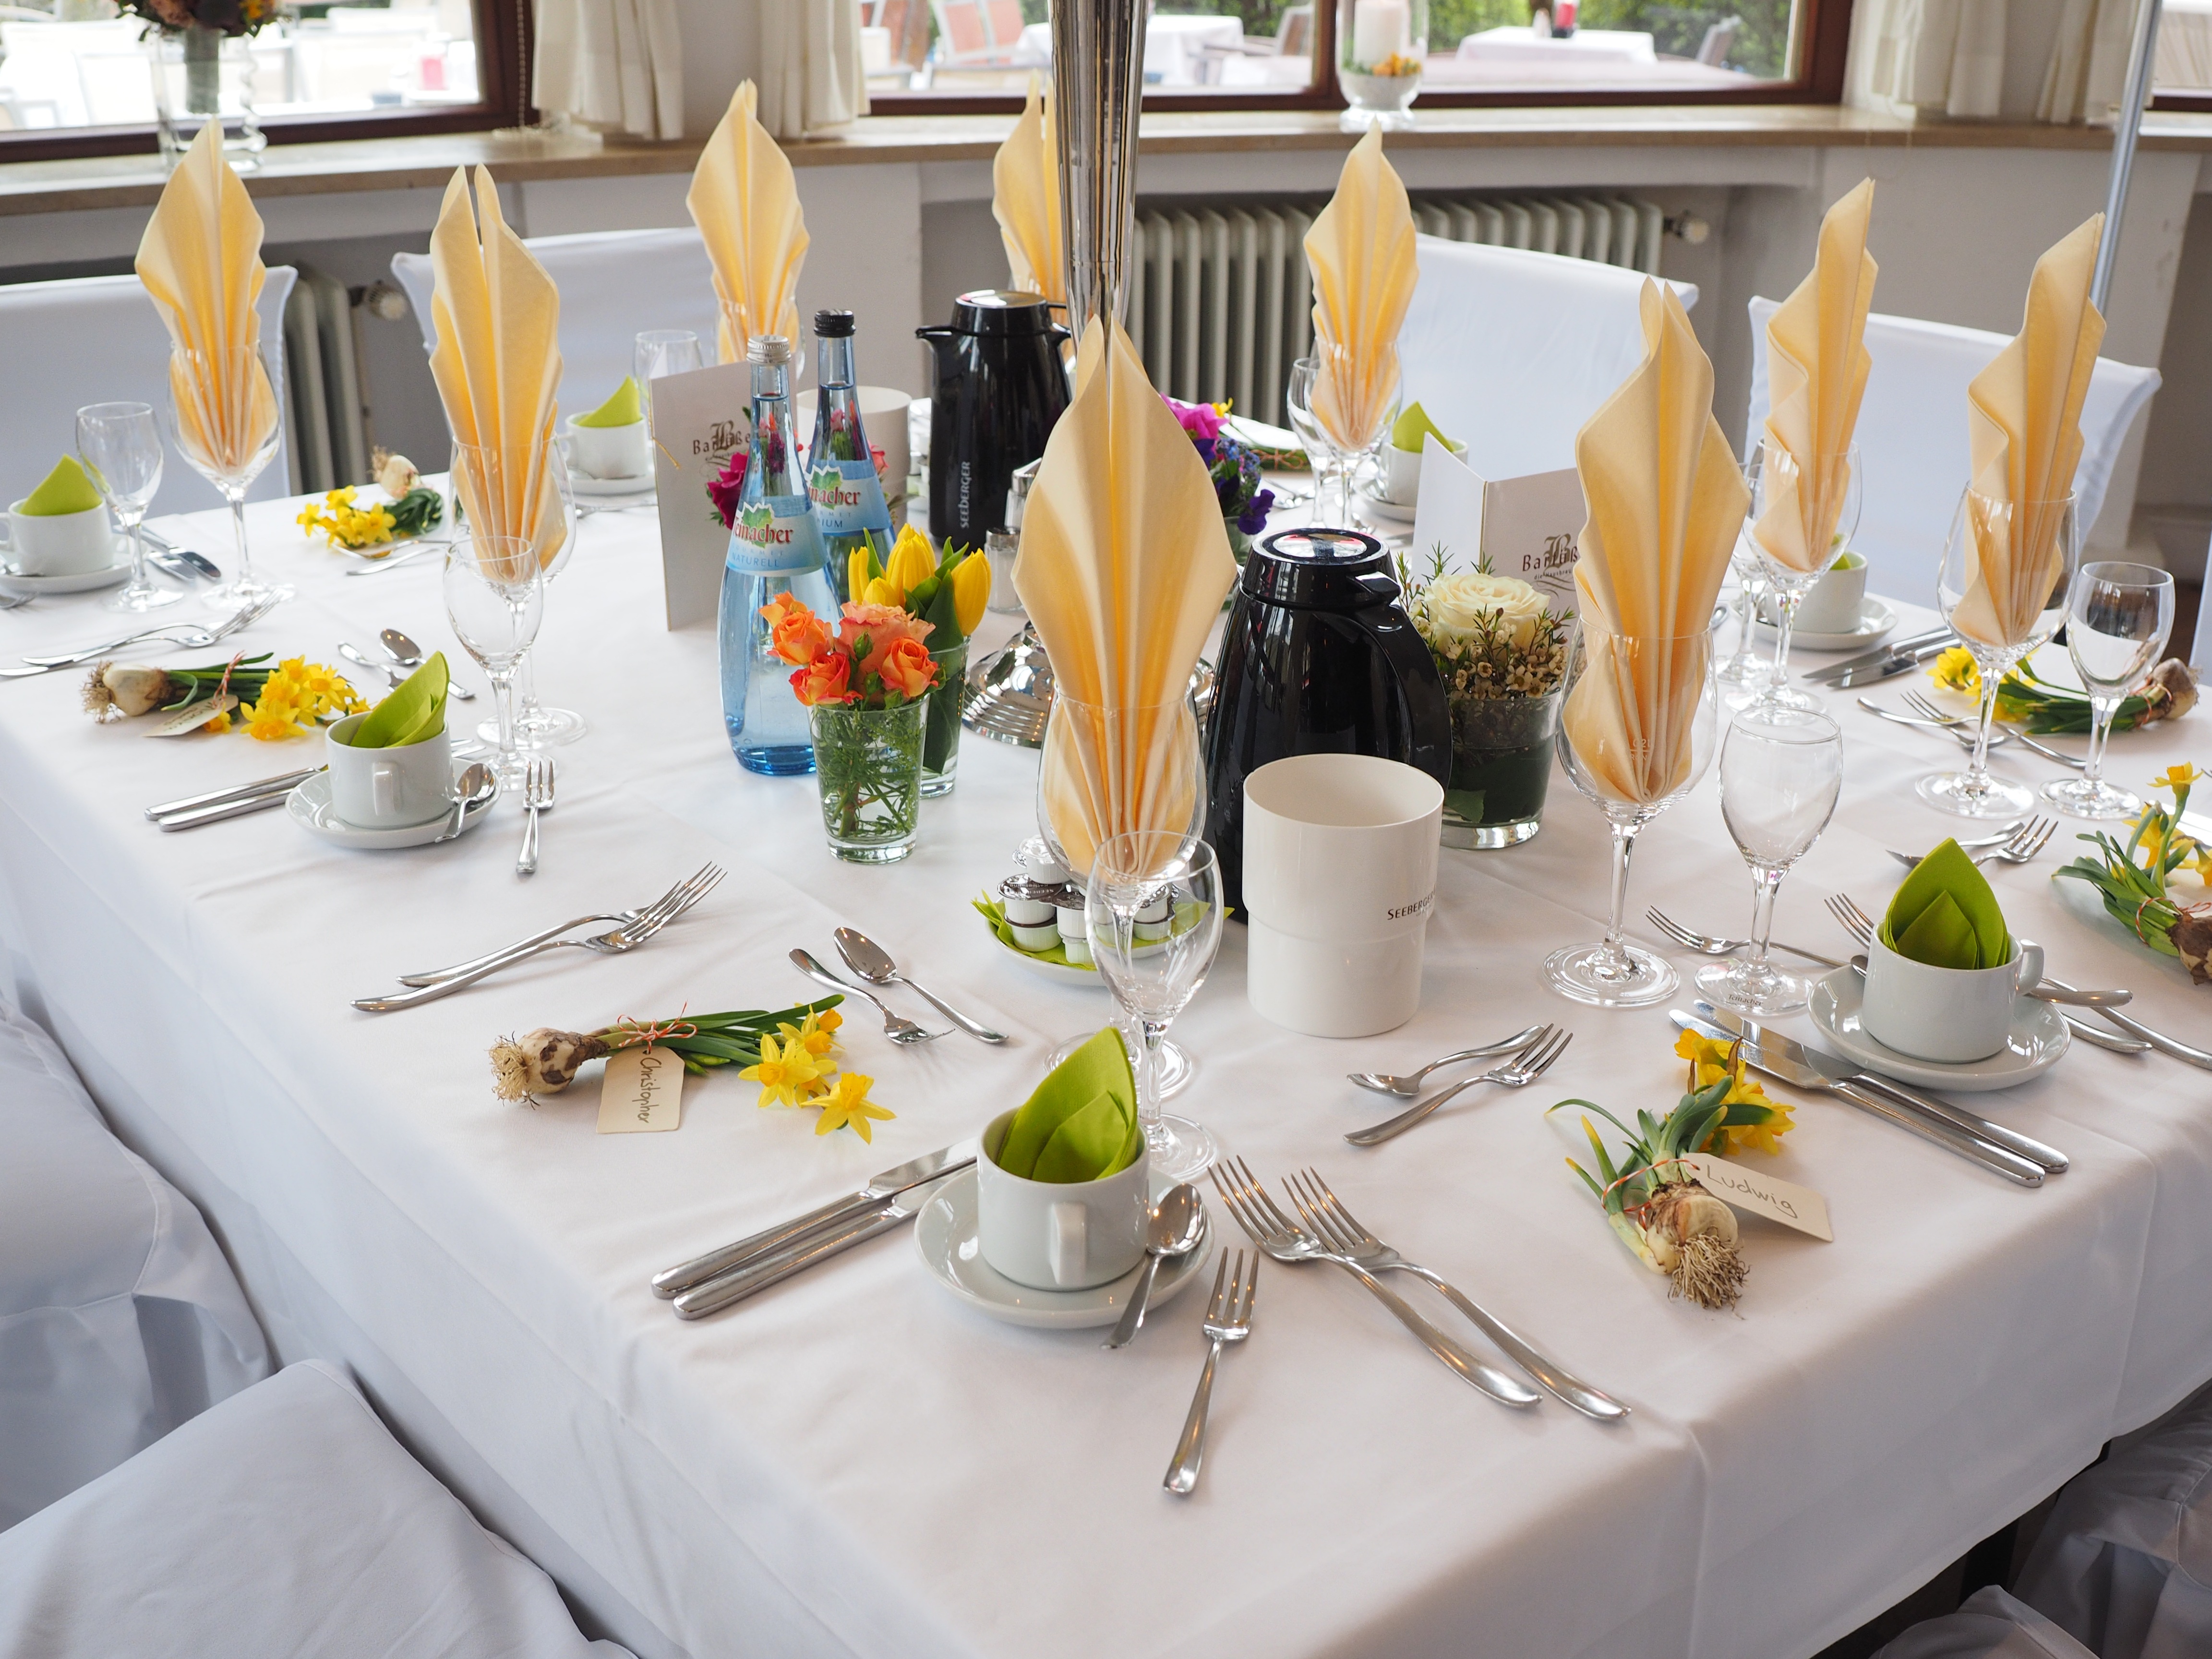
table, cutlery, board, restaurant, celebration, decoration, meal, hall, covered, wedding, lunch, buffet, festive, ceremony, candles, dinner, party, ballroom, banquet, event, brunch, festivity, wedding celebration, wedding table, wedding decoration, wedding feast, centrepiece, rehearsal dinner, function hall